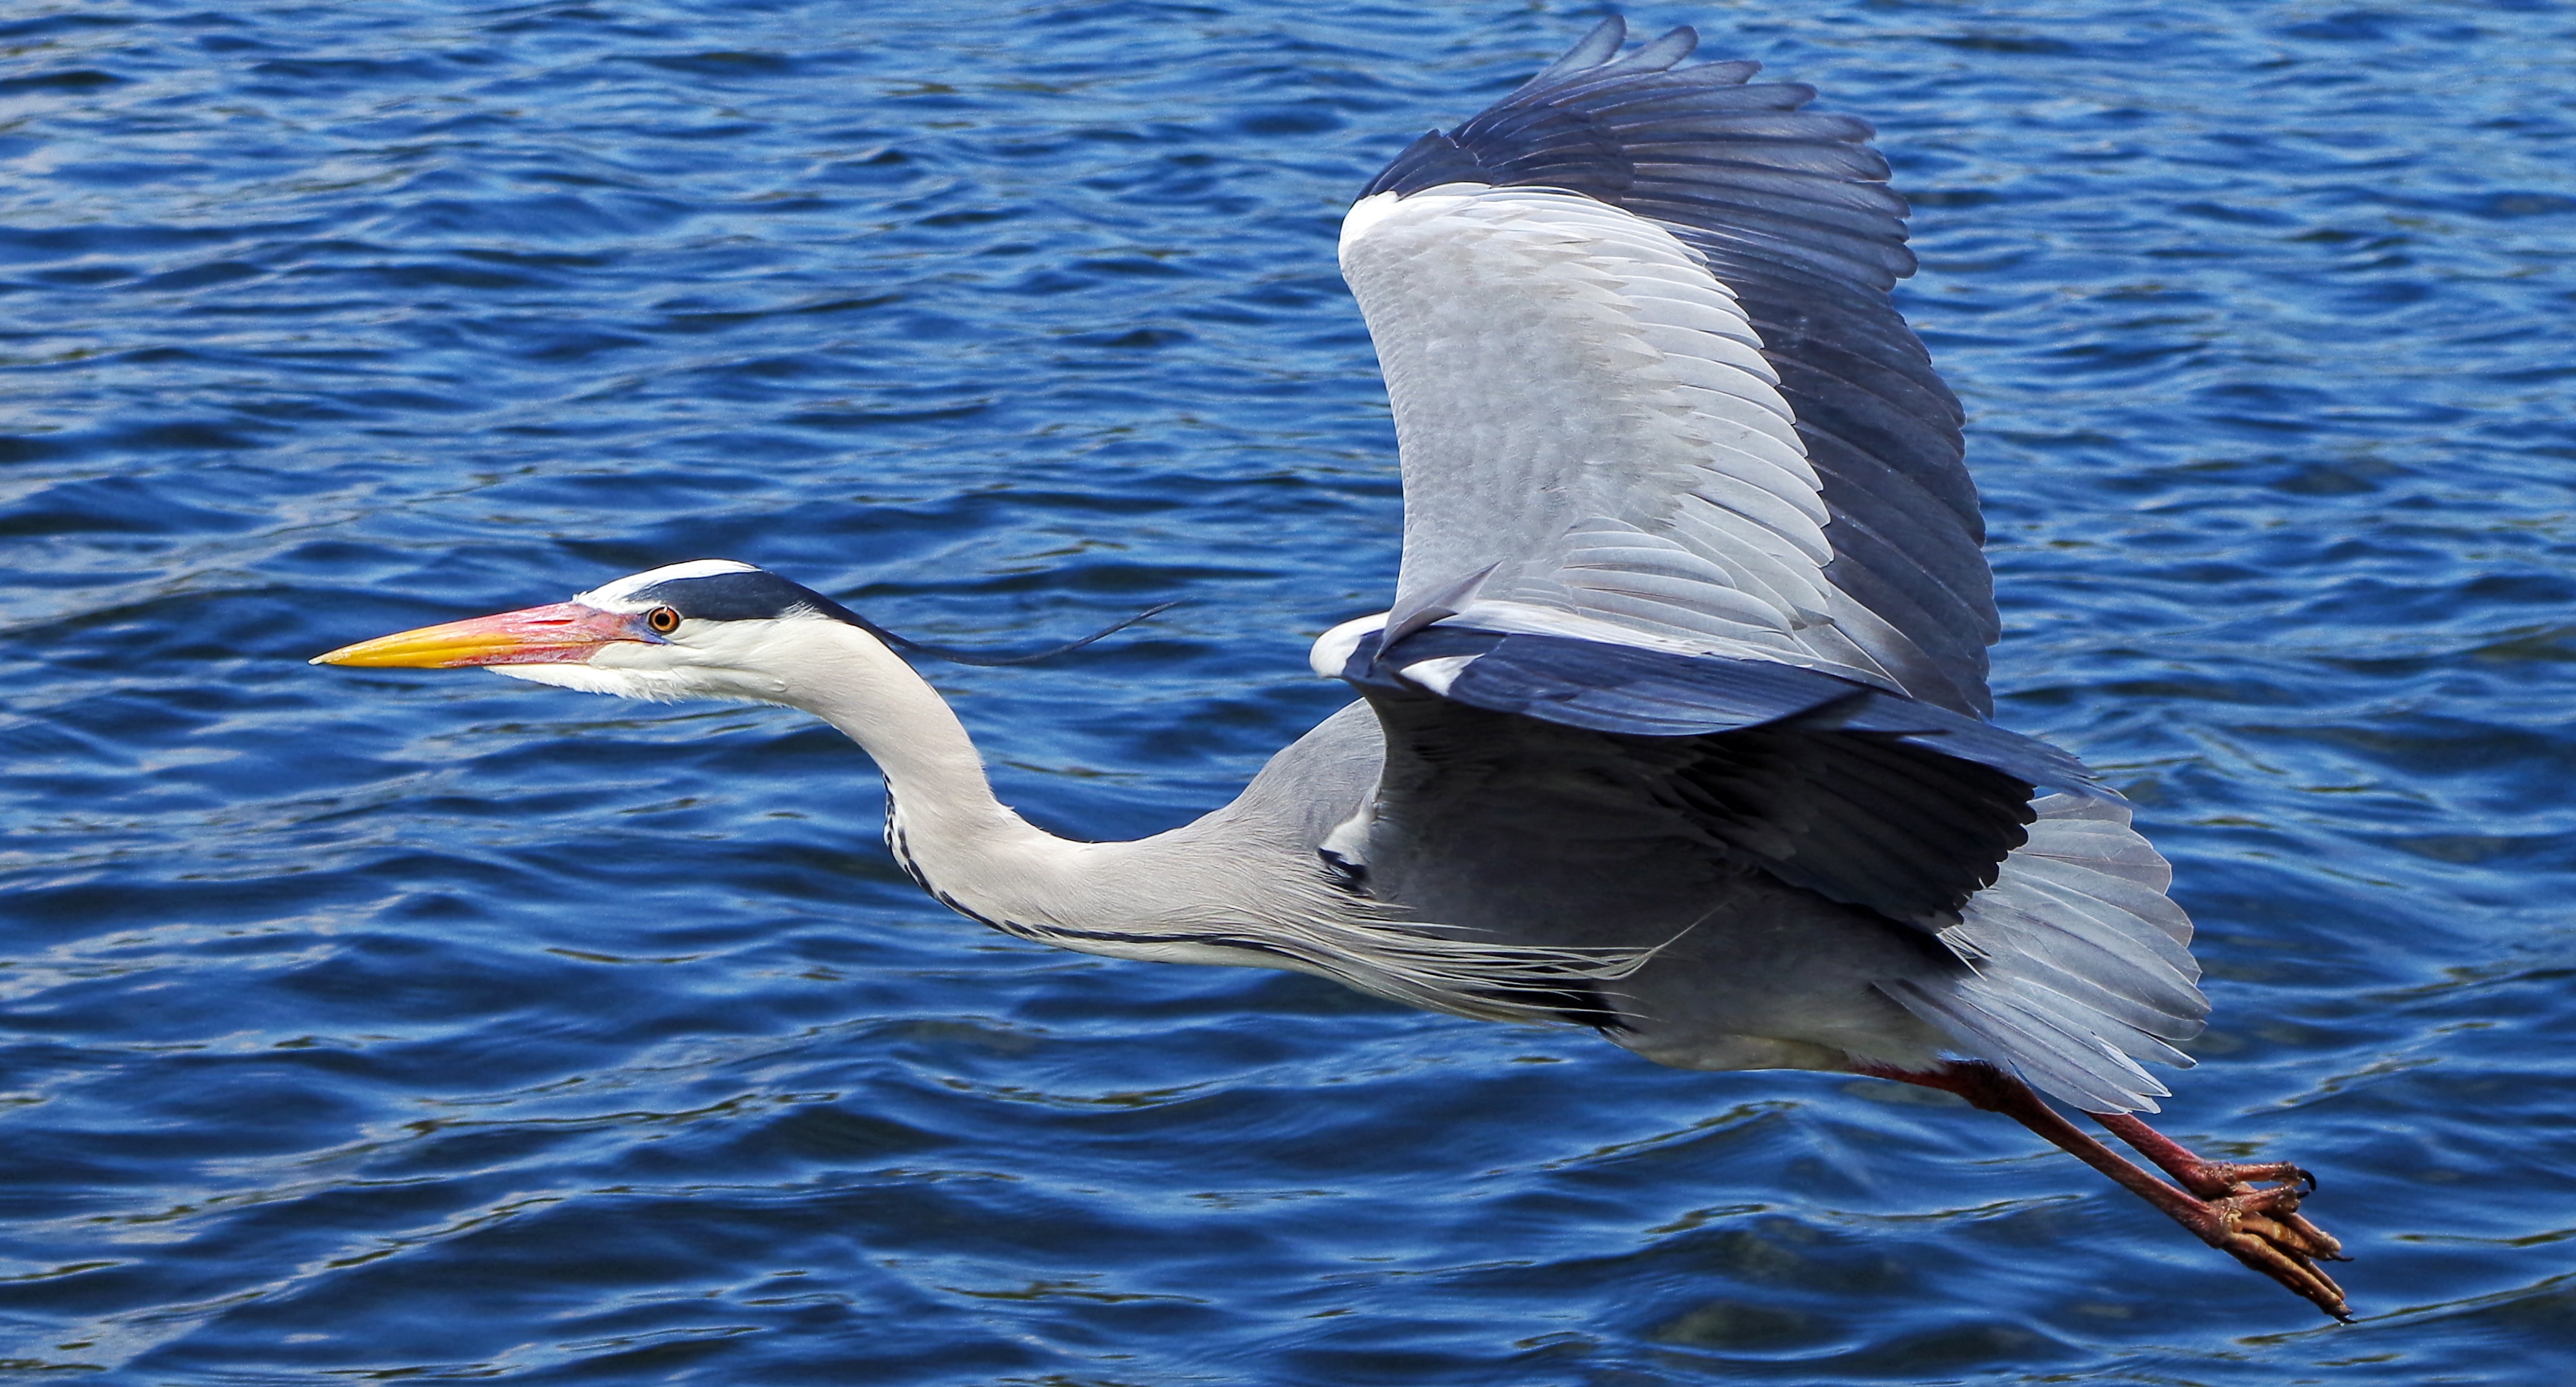
water, bird, wing, pelican, seabird, river, flying, beak, macro, close up, swan, vertebrate, large, albatross, water bird, grey heron, graceful, seaduck